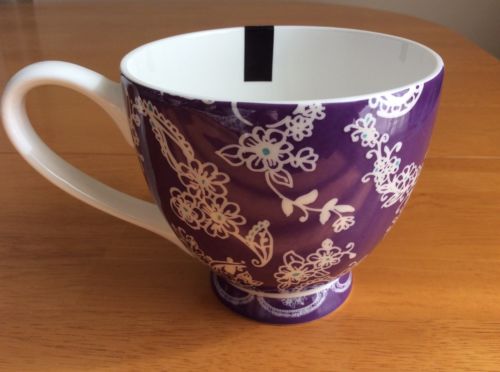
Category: mug